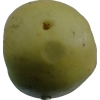
Label: Apple 13